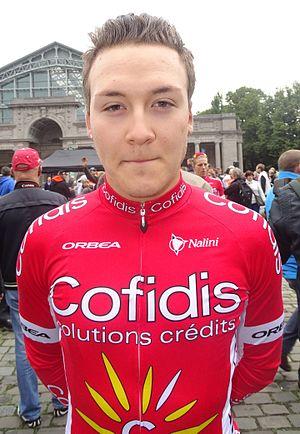
Brussels Cycling Classic 2015.
Hugo Hofstetter, né le 13 février 1994 à Altkirch, est un coureur cycliste professionnel français, membre de l'équipe Israel Start-Up Nation.
La saison 2016 de l'équipe de France espoirs de cyclisme sur route comprend également le Grand Prix de Plumelec-Morbihan et les Boucles de l'Aulne faits sous l'appellation Équipe nationale de France amateurs. L'équipe est dirigée par Pierre-Yves Chatelon.
La saison 2015 de l'équipe de France espoirs de cyclisme sur route comprend également la Polynormande et le Tour du Doubs faits sous l'appellation Équipe nationale de France amateurs. L'équipe est dirigée par Pierre-Yves Chatelon. Julien Thollet, qui dirige l'équipe de France juniors, prend en charge l'équipe lors des championnats d'Europe sur route de Tartu en Estonie.